William Grant Still

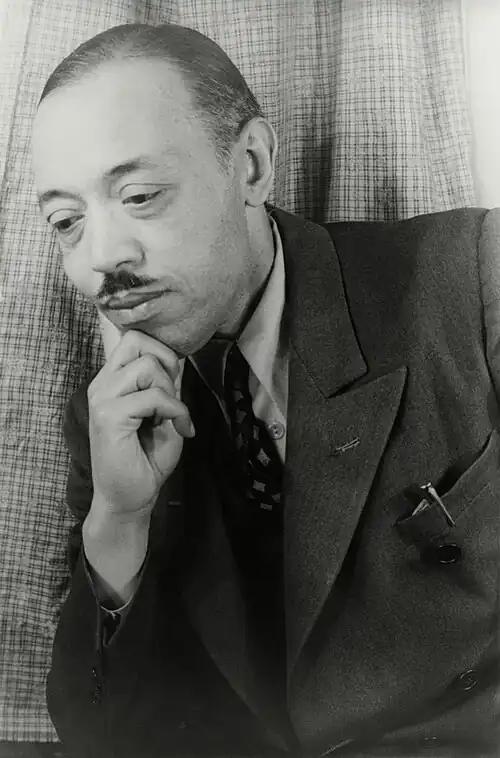
William Grant Still 1949 portrait by Carl Van Vechten

On October 4, 1915, Still married Grace Bundy, whom he had met while they were both at Wilberforce. They had a son, William III, and three daughters, Gail, June, and Caroline. They separated in 1932 and divorced February 6, 1939.